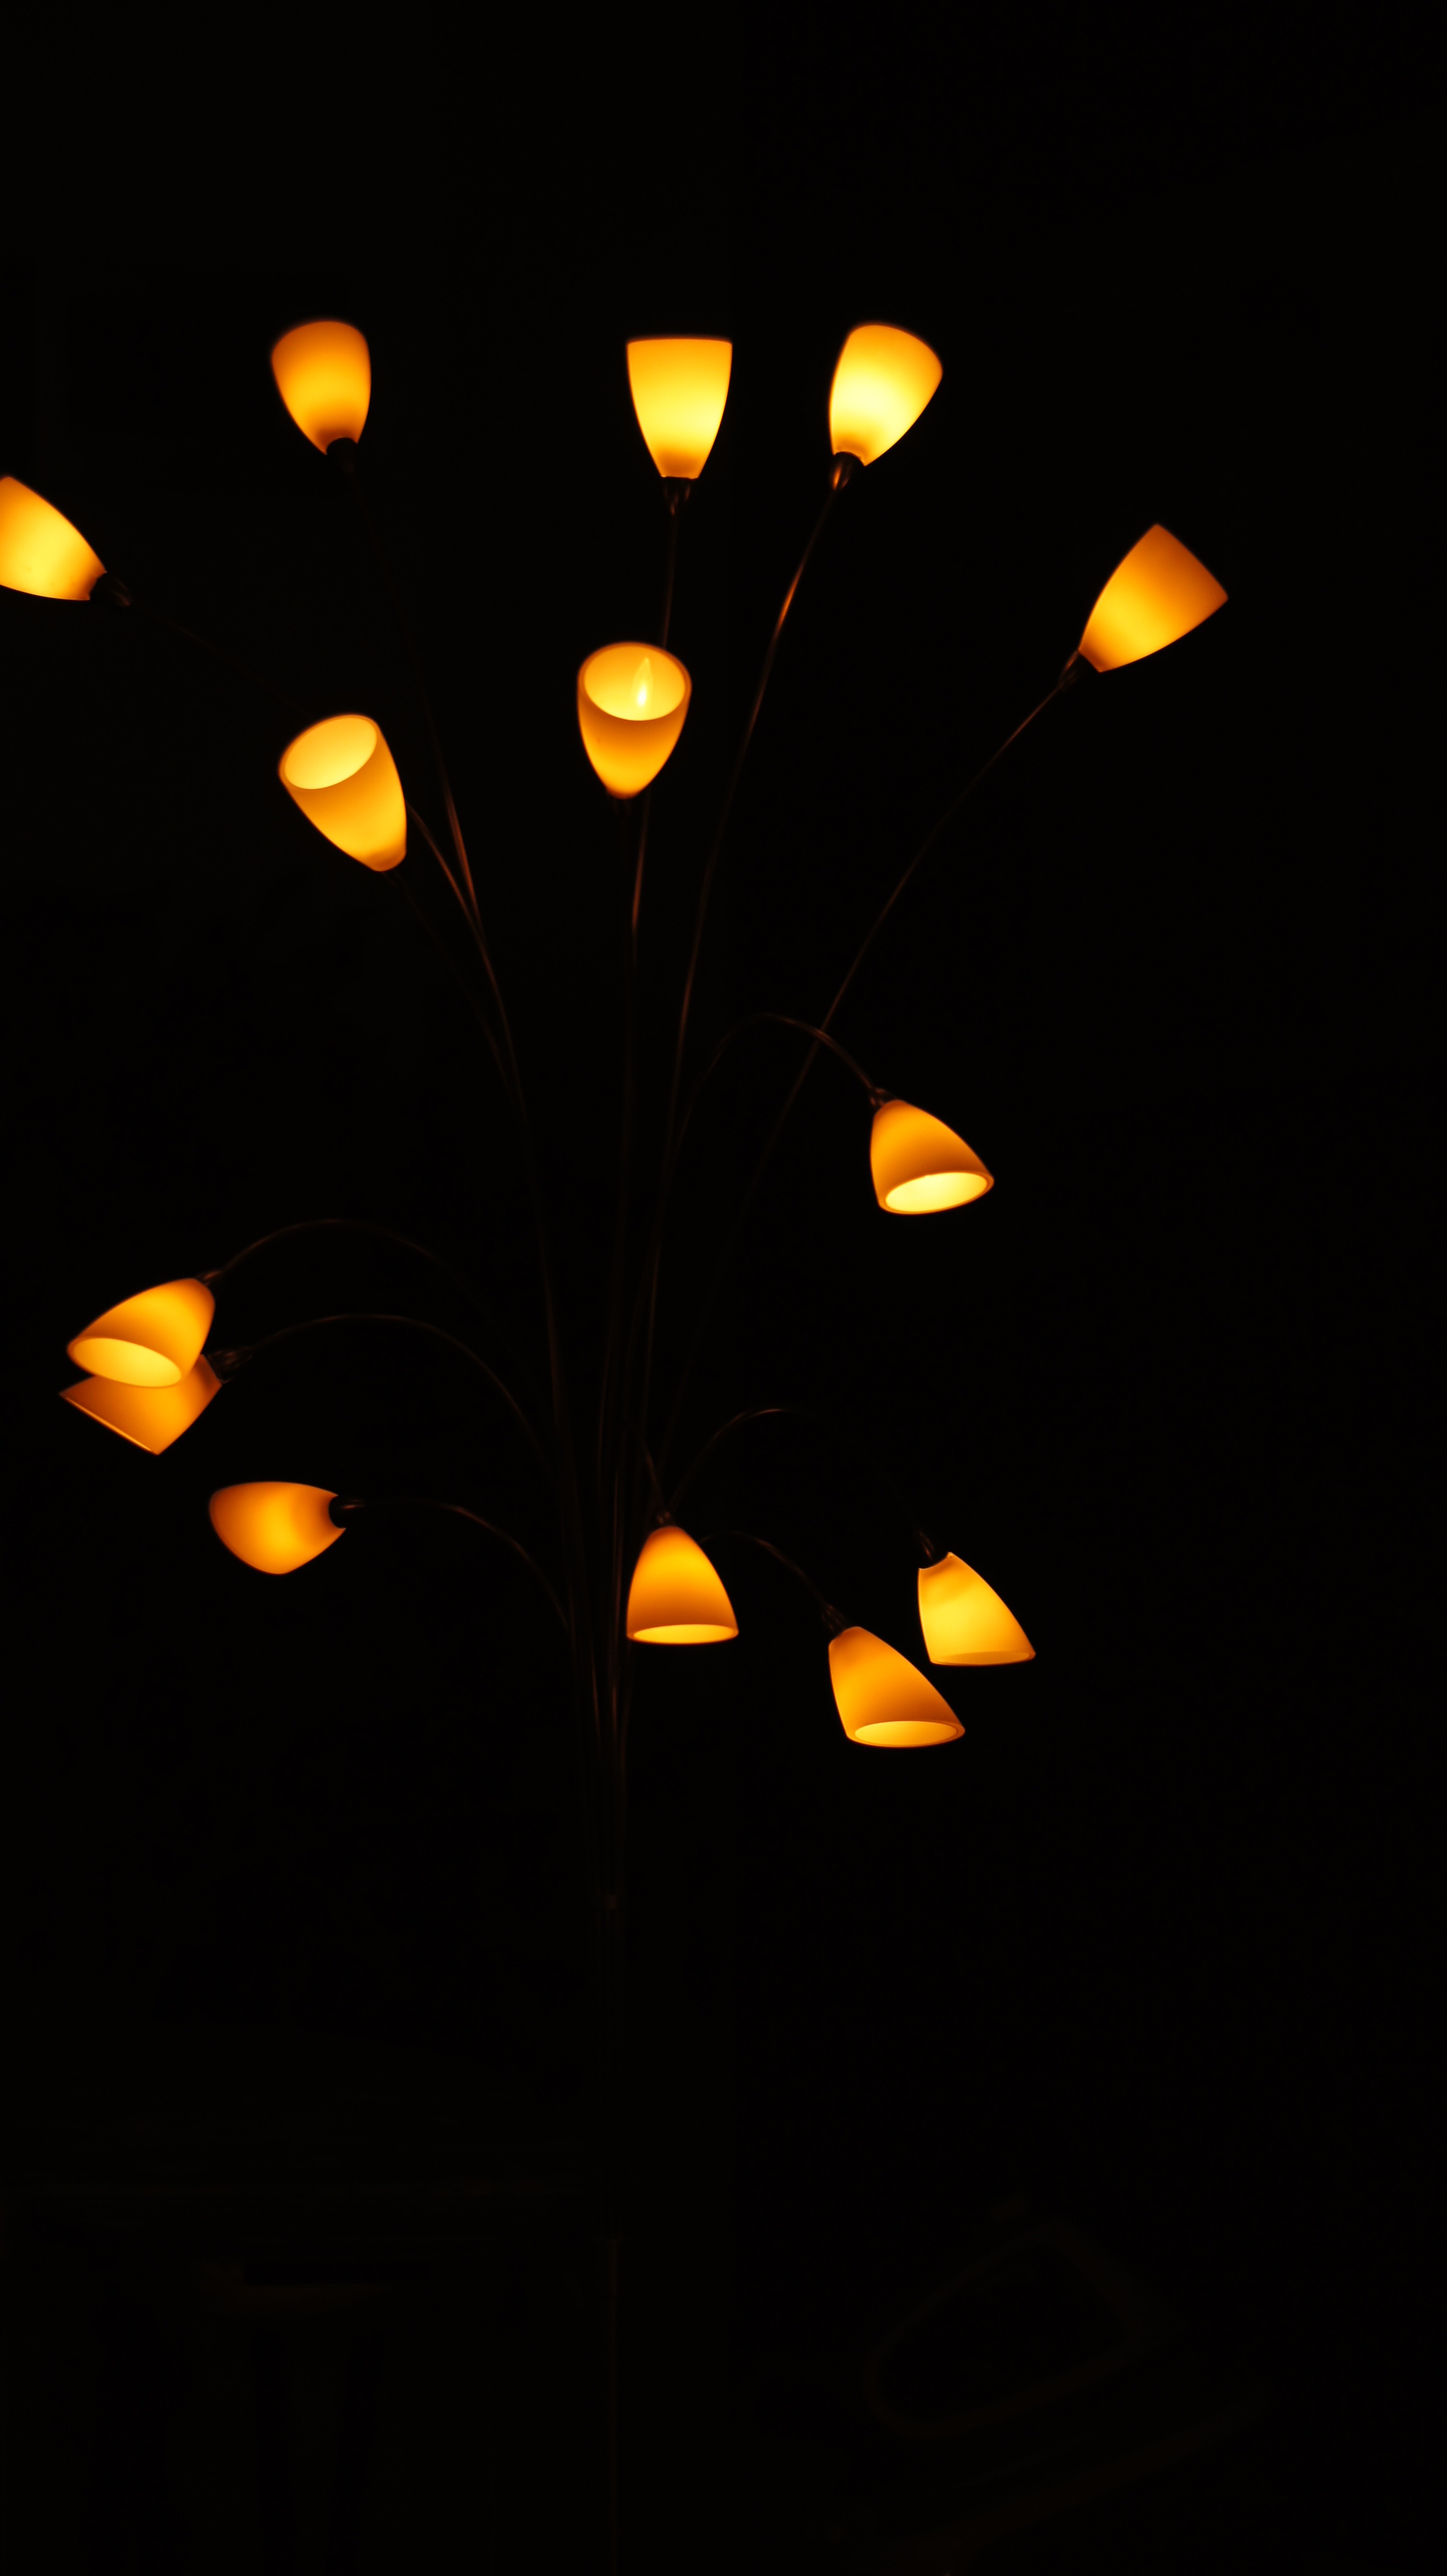
light, night, flower, petal, atmosphere, darkness, lamp, black, yellow, lighting, light fixture, macro photography